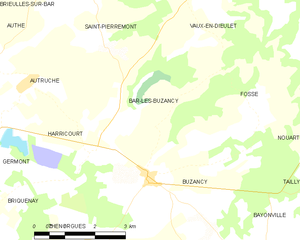
Carte des communes françaises: Bar-lès-Buzancy